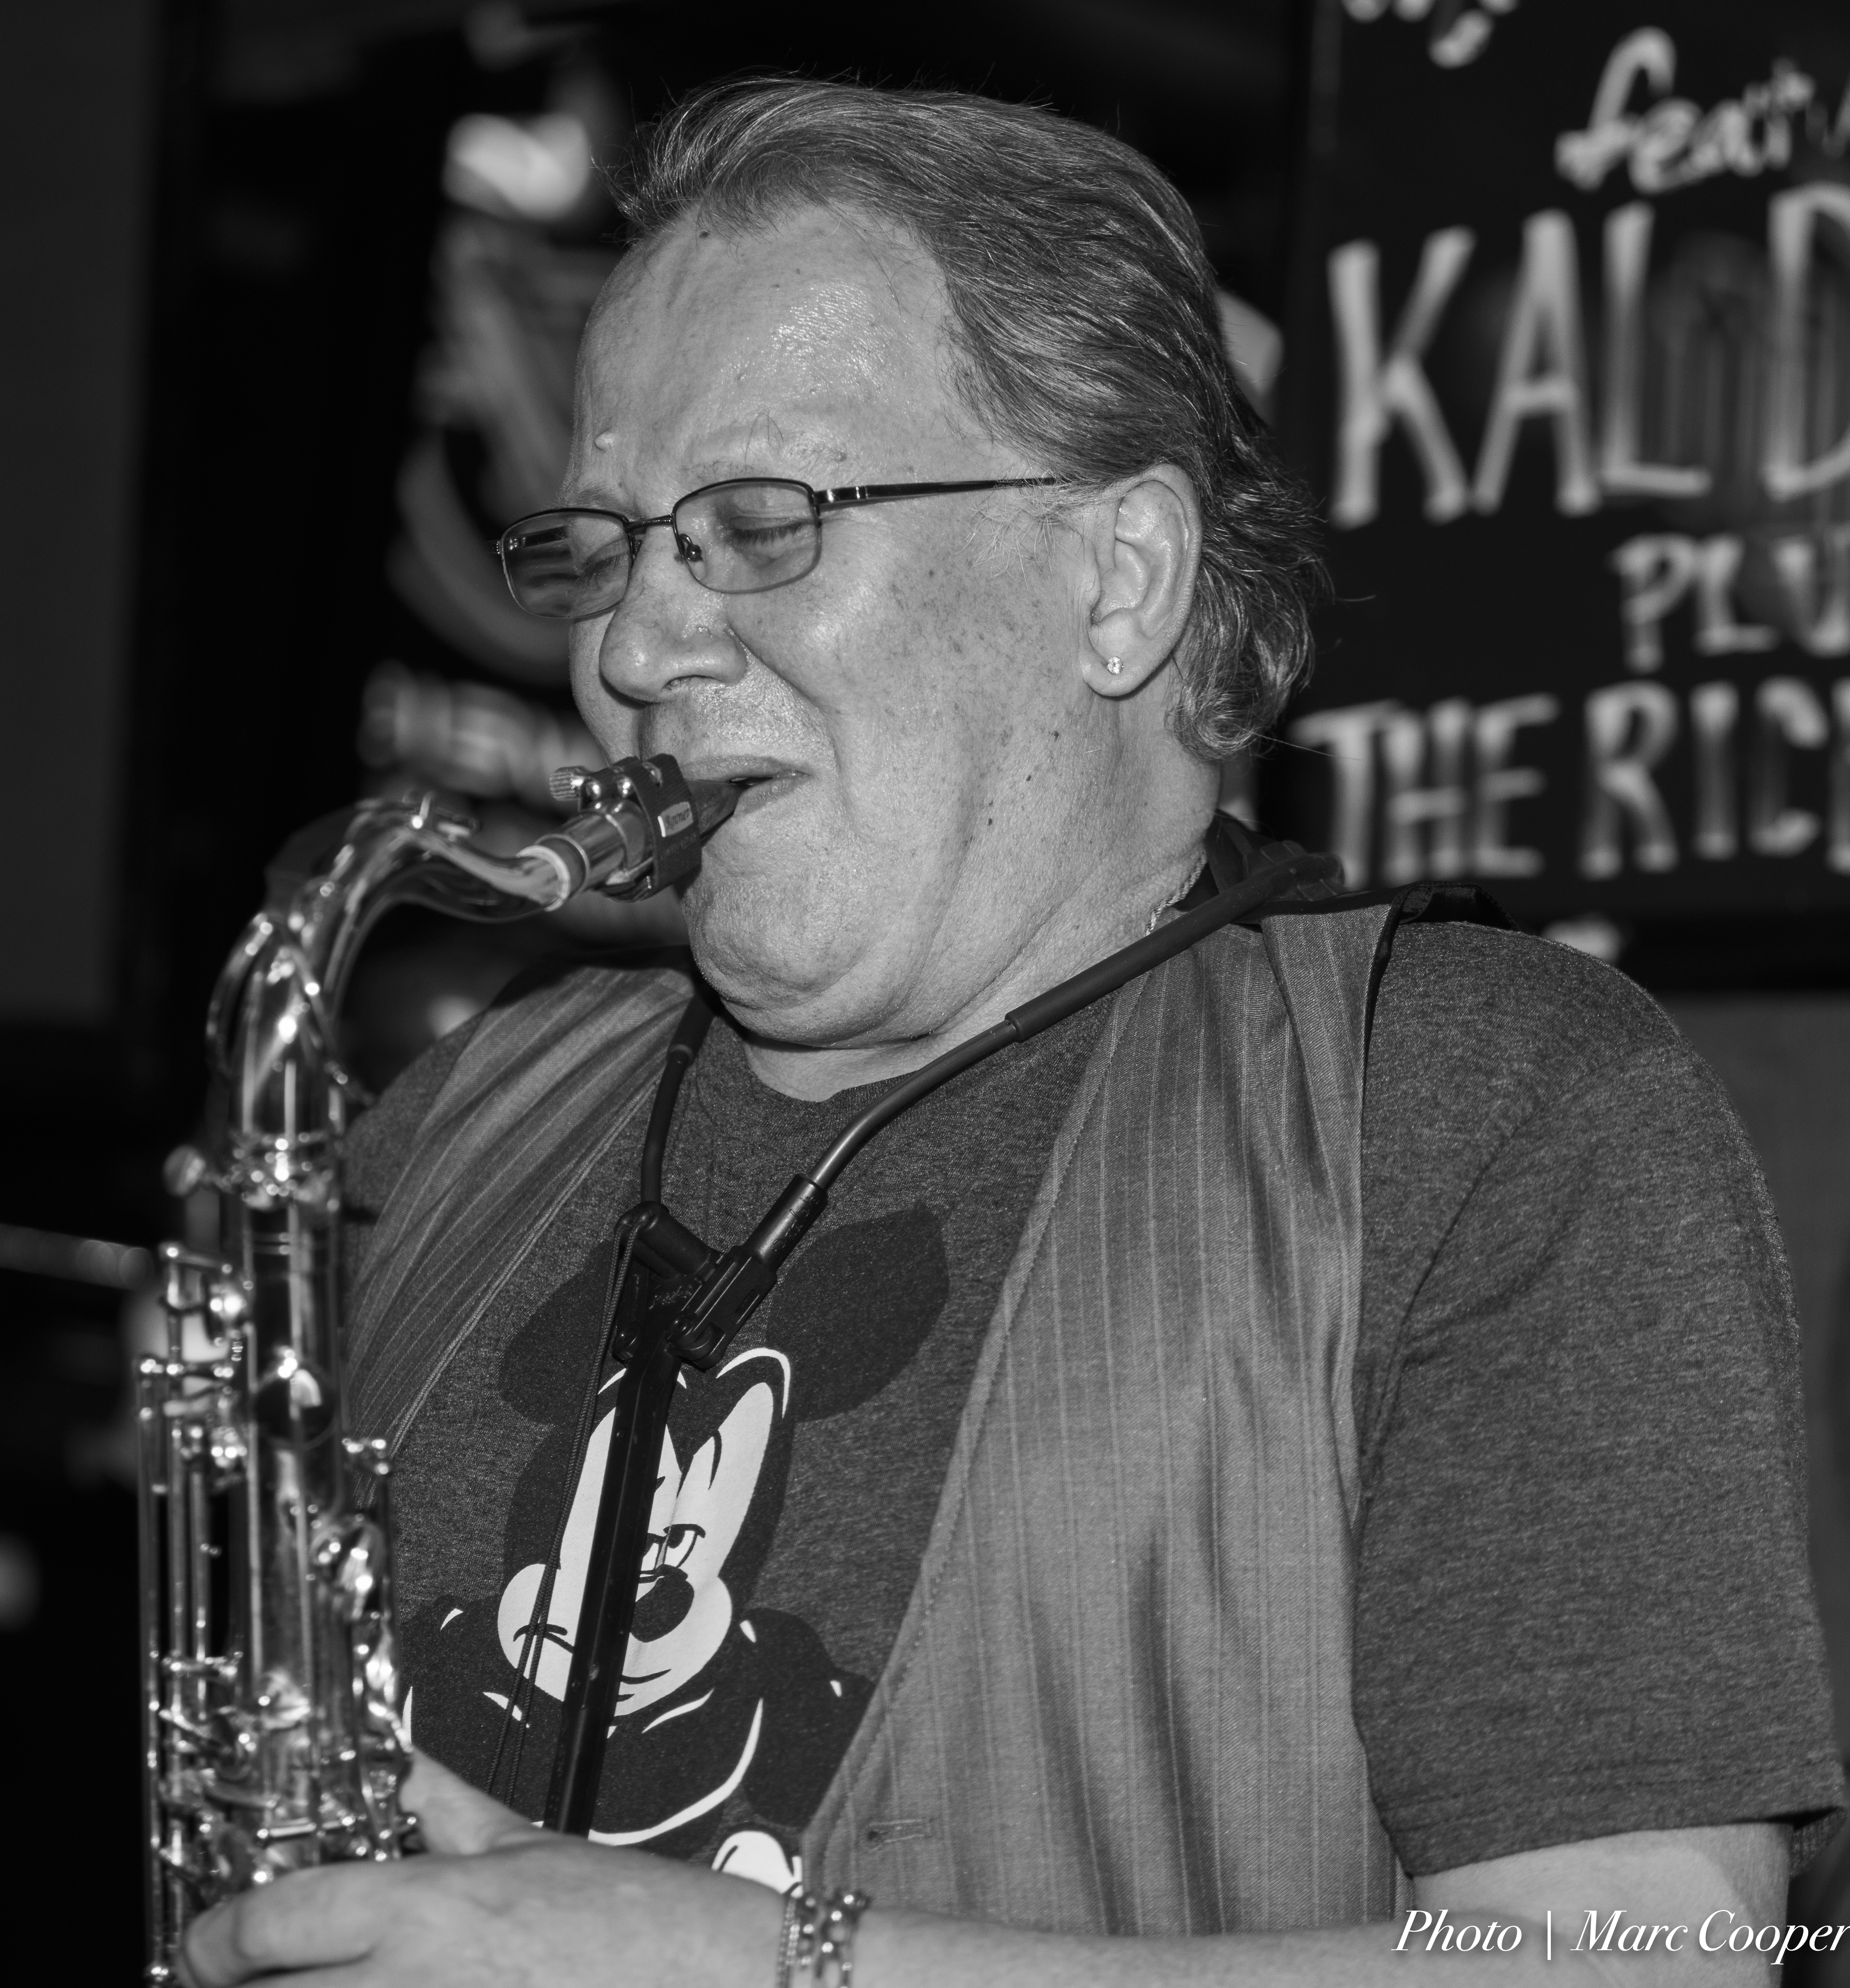
person, music, black and white, musician, monochrome, jazz, glasses, singing, guitarist, entertainment, singer songwriter, monochrome photography